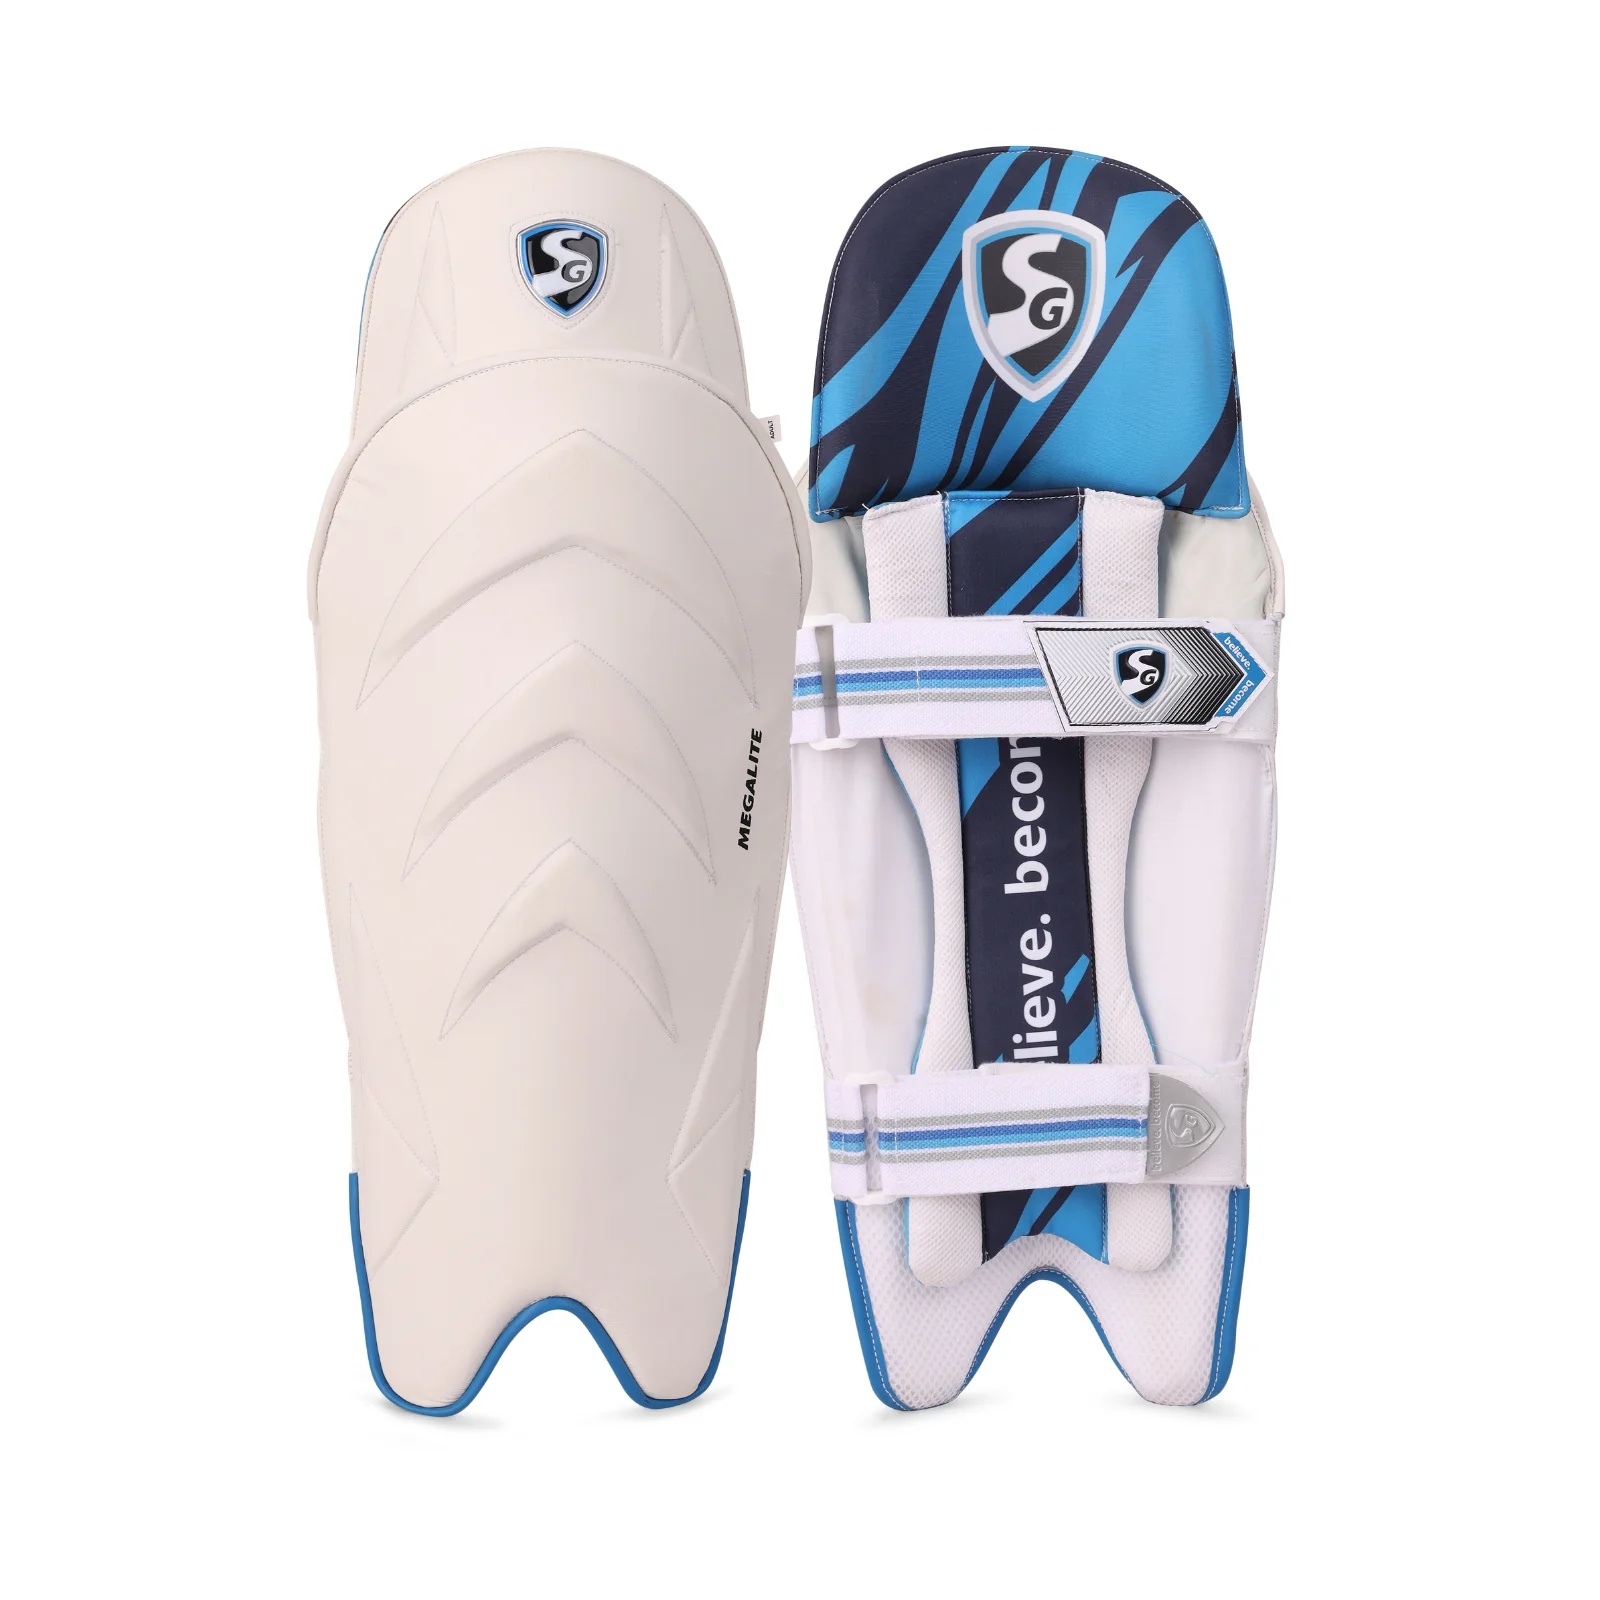
SG Megalite
The SG Megalite Pads are made from premium quality imported polyurethane facing, ensuring exceptional durability and performance. High-density foam padding, complemented by a thermoplastic polyurethane insert, provides excellent protection while maintaining a compact and wrap-around fit. The mesh instep features hard-wearing piping, enhancing ventilation and longevity, making these pads ideal for intense gameplay.
Brand: Cricket Bazaar store
Category: Sporting Goods > Athletics > Cricket > Cricket Protective Gear > Cricket Leg Guards